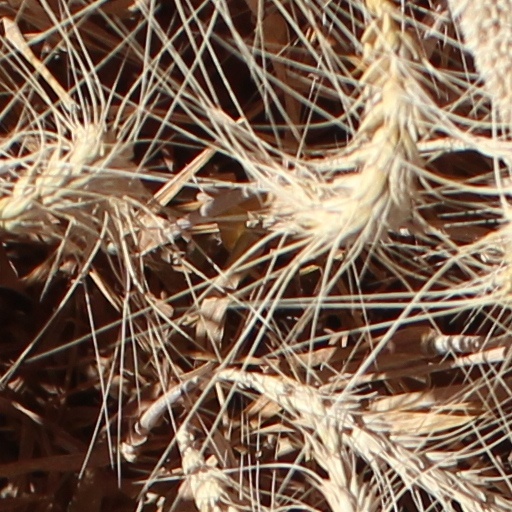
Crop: wheat